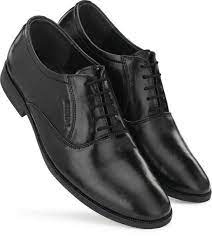
Label: Brogue